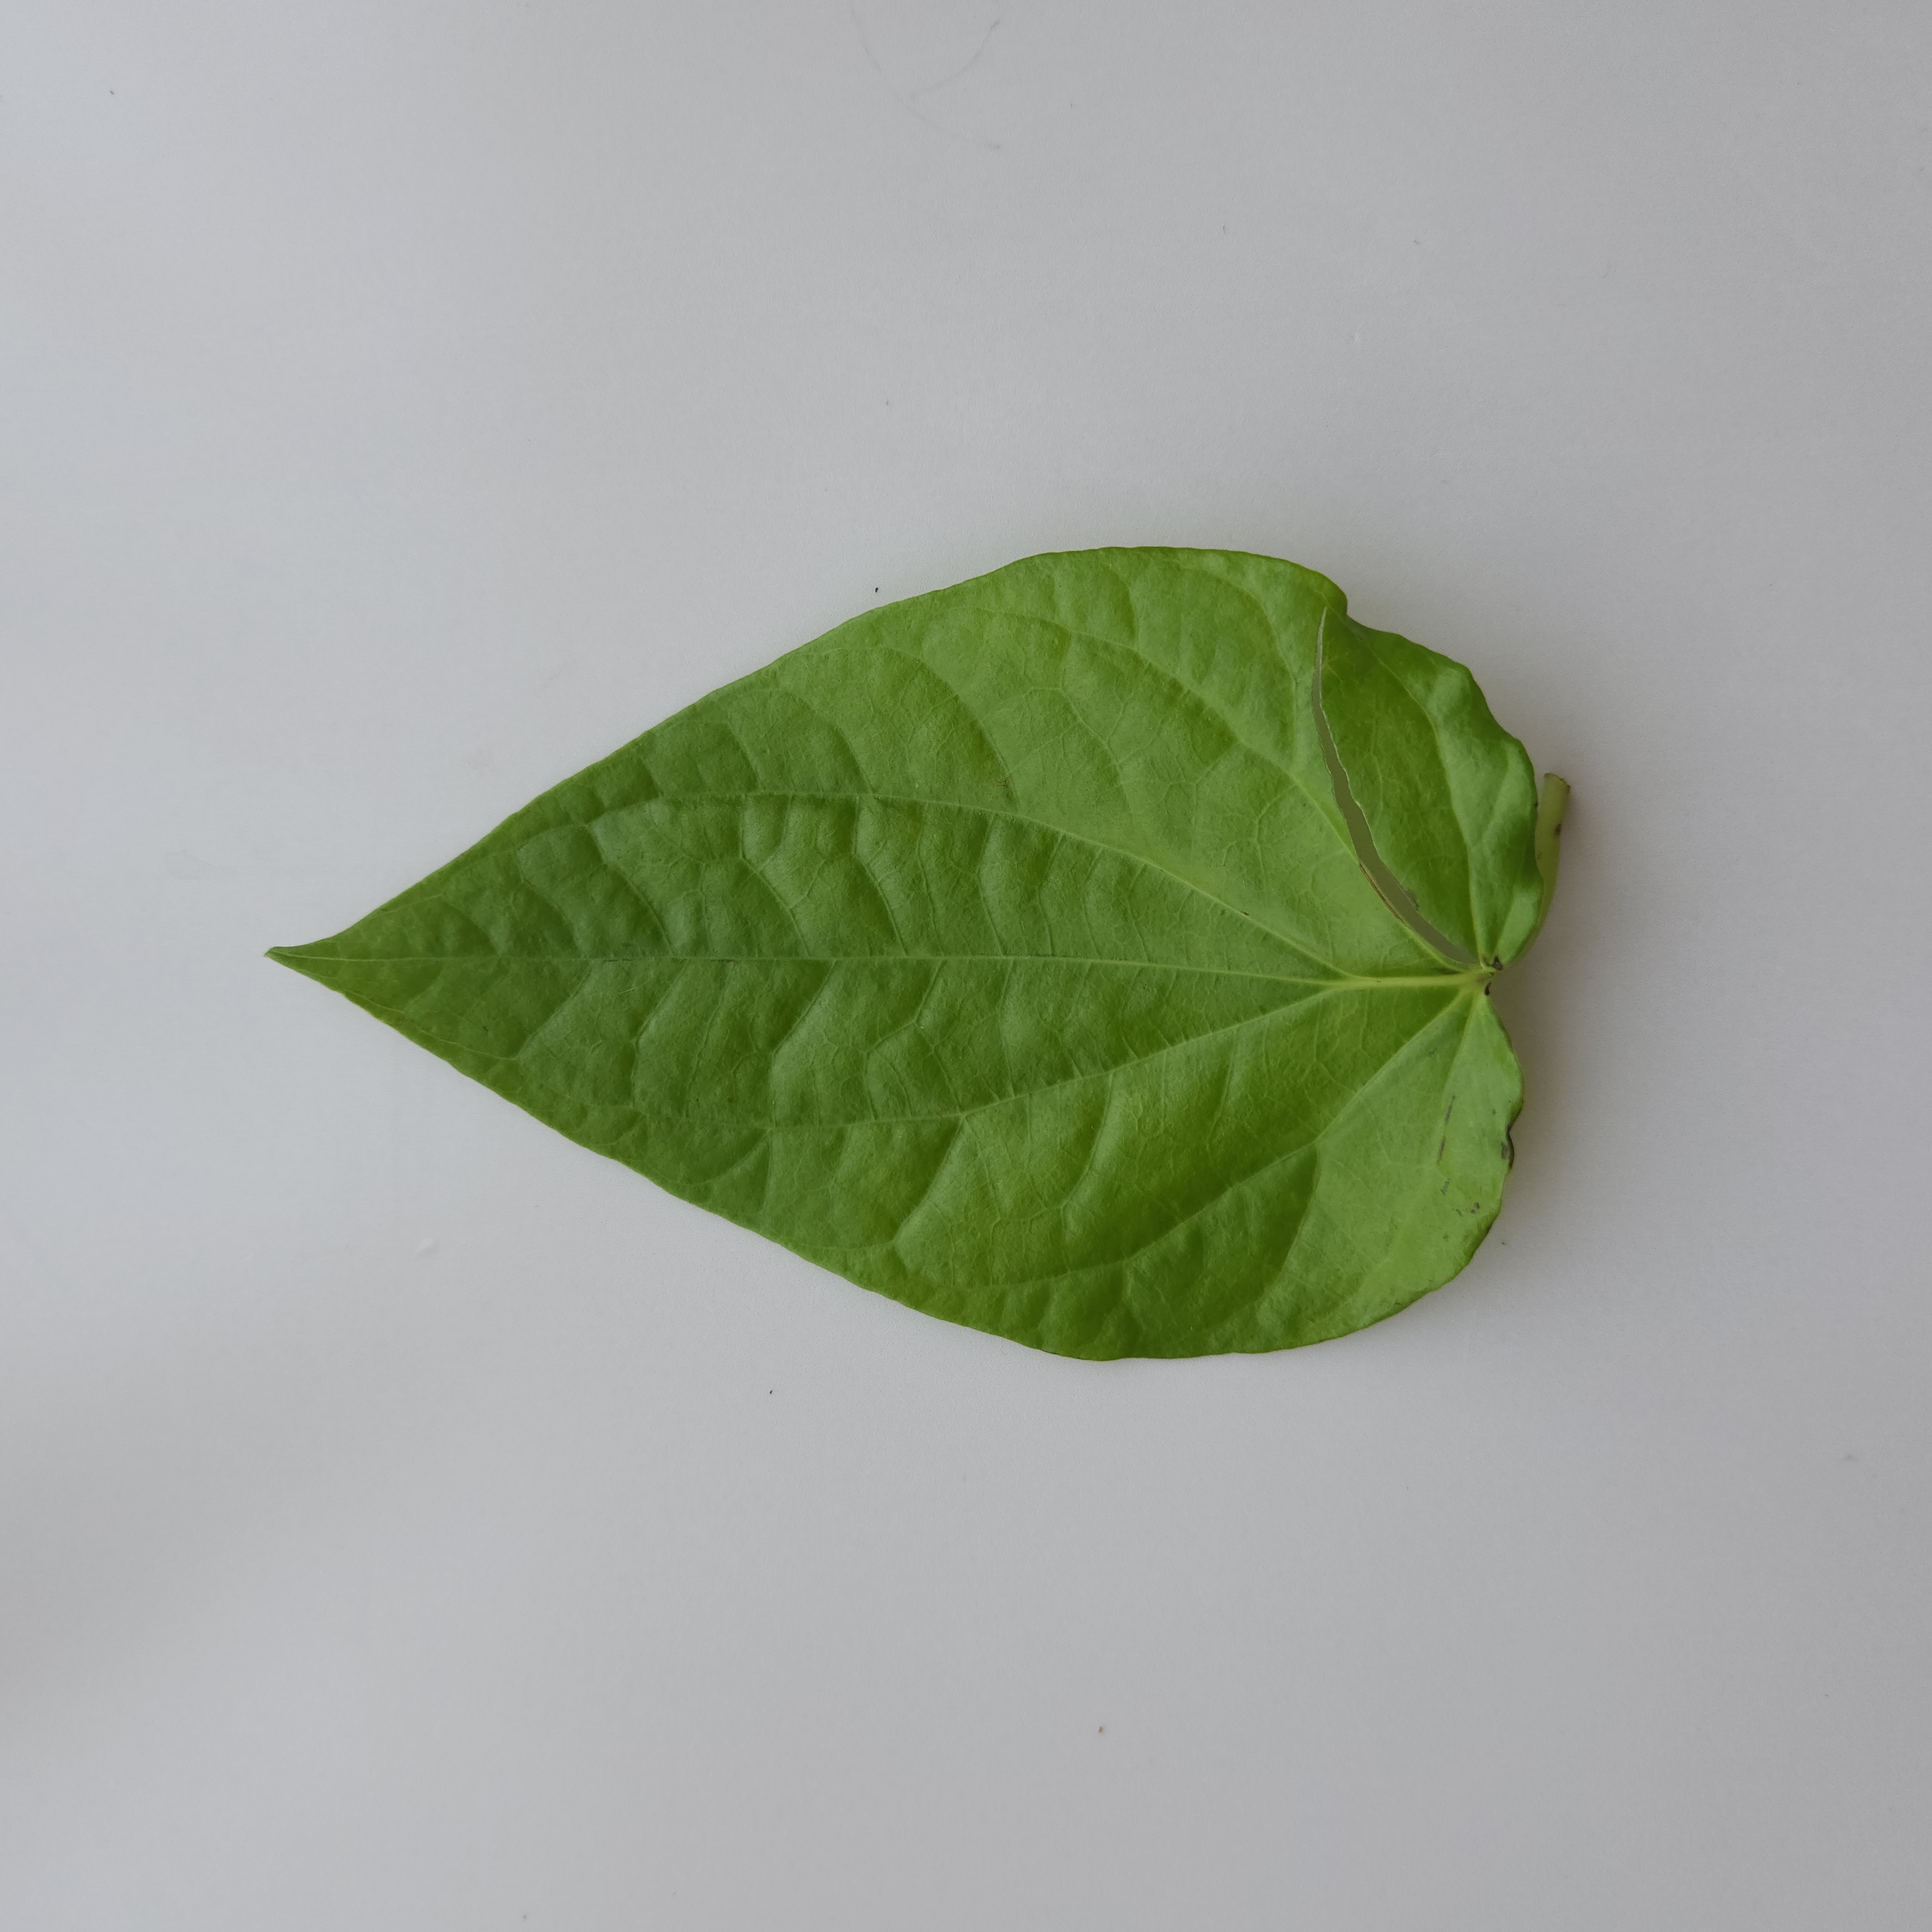
Label: Healthy